Bashmurian revolts

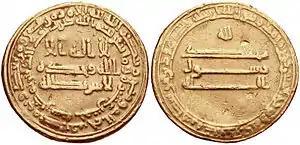
Gold dinar of al-Maʾmūn

The rebellion of 767 had never been brought properly under control when the Caliph al-Maʾmūn sent his Sogdian general al-Afshīn to the Delta in 830, 831 or 832. The rebels in the eastern Delta and in Alexandria were crushed, but the Bashmurians successfully resisted al-Ashfīn's efforts. They manufactured their own weapons. The Sogdian induced the patriarch Joseph I to send letters and bishops entreating the Bashmurians to come to terms, but the Bashmurians abused the bishops. When this failed, al-Ashfīn urged the caliph to come in person. The caliph brought with him Dionysius of Tel Mahre, patriarch of Antioch, to negotiate with the rebels. The offer of a general amnesty in return for surrender and resettlement was rejected, an indication of the importance the rebels attached to geography.